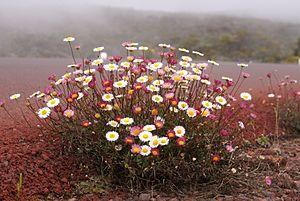
Erigeron karvinskianus, une espèce originaire du Mexique introduite à l'île de La Réunion island où elle est devenue invasive, est une plante pionnière, la première à coloniser les bords de la Route du Volcan qui mène au Piton de la Fournaise et qui a été colorée en rouge (1,5